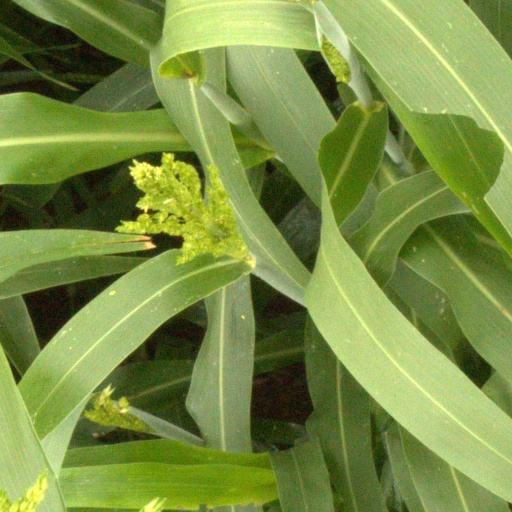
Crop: sorghum